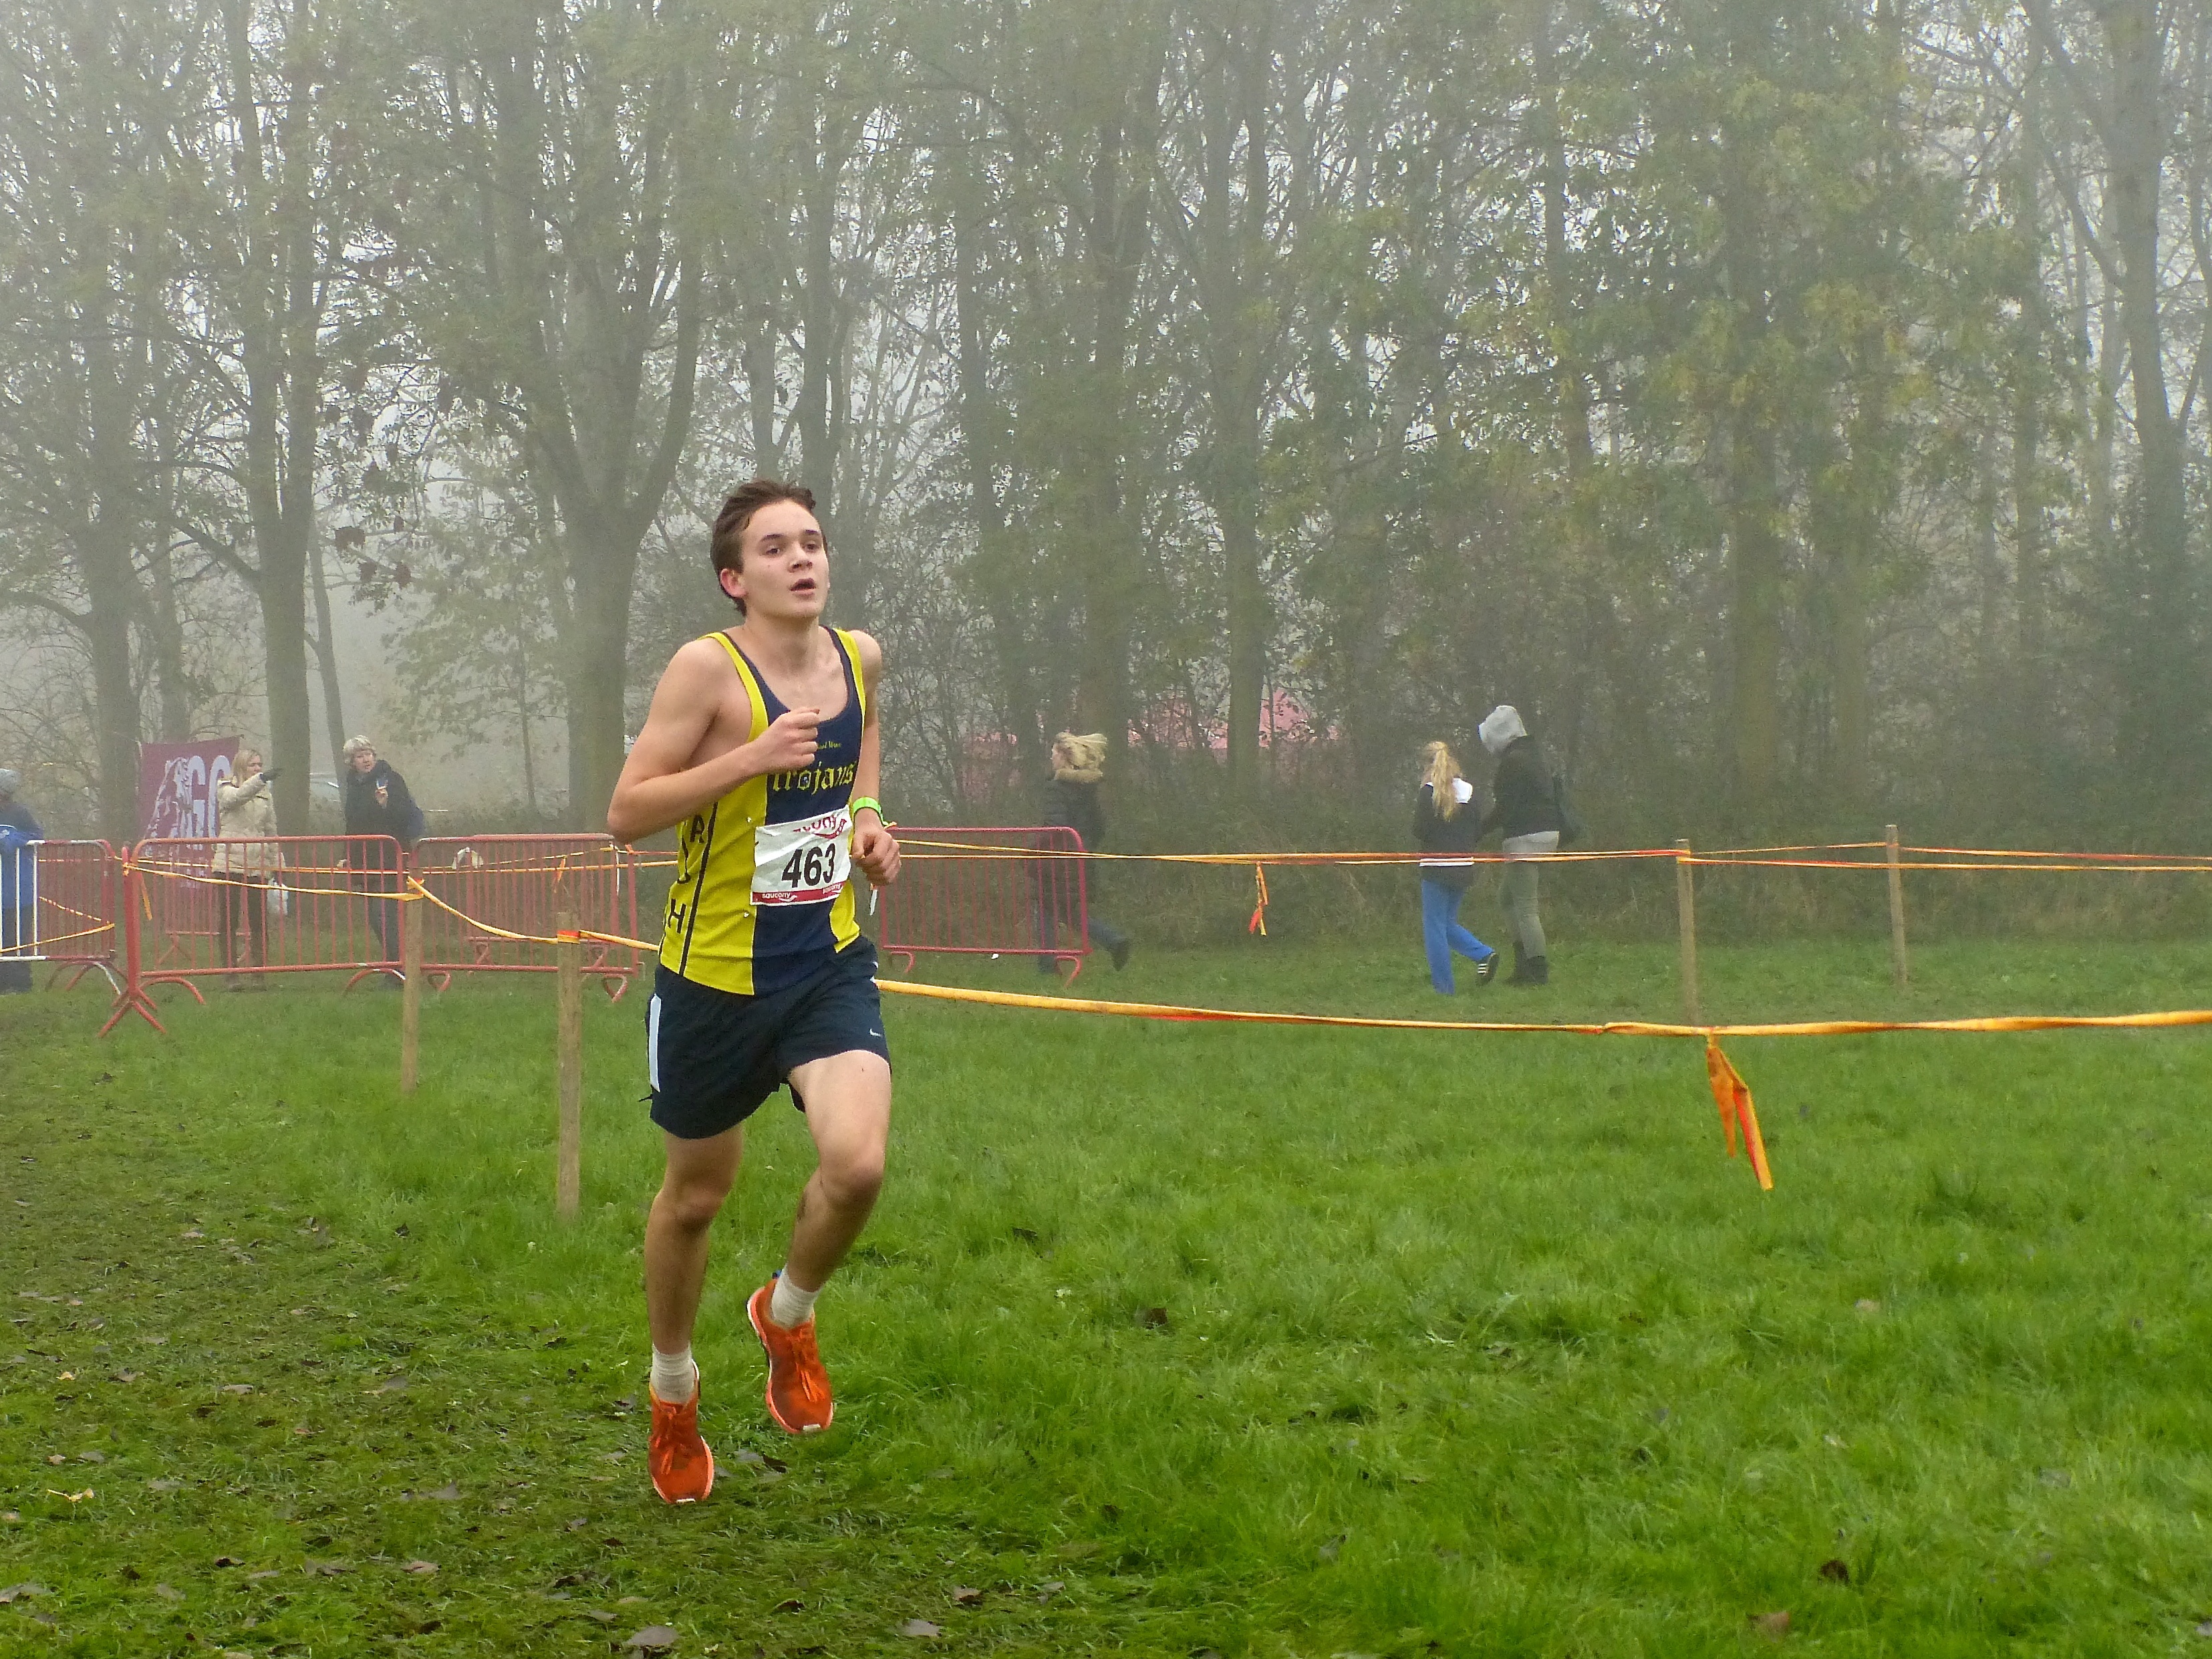
person, fog, mist, sport, meadow, running, recreation, ash, crosscountry, belgium, race, competition, team, sports, championship, endurance, athletics, xc, sprint, antwerp, necis, physical exercise, outdoor recreation, human action, endurance sports, ultramarathon, duathlon, cross country running